Smør (noble family)

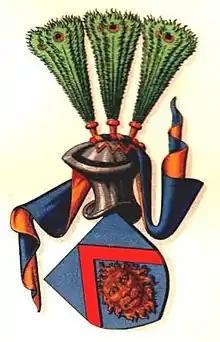
Smør coat of arms.

The Smør family, or after the coat of arms, "Leopard's head (under chevron)", was the name of a Norwegian medieval family of the high nobility. The family was one of the few original noble families of Norway, as it, unlike many other families, did not originate from Denmark or Sweden. The family owned land in Norway, as well as on the Faroe Islands and Shetland (which at the time was a Norwegian overseas possession). The male line of the family died out in the late 15th century.